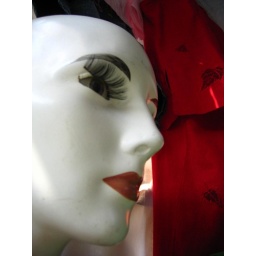
another clothing stand in the market